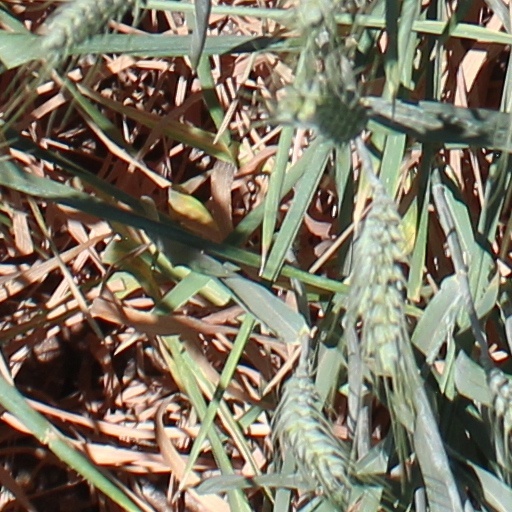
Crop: wheat